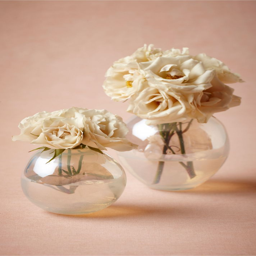
a classic # wedding floral centerpiece ; simple white roses in a chic vase .